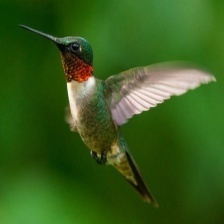
Species: RUBY THROATED HUMMINGBIRD
Scientific name: ARCHILOCHUS COLUBRIS
ImageNet parent category: hummingbird